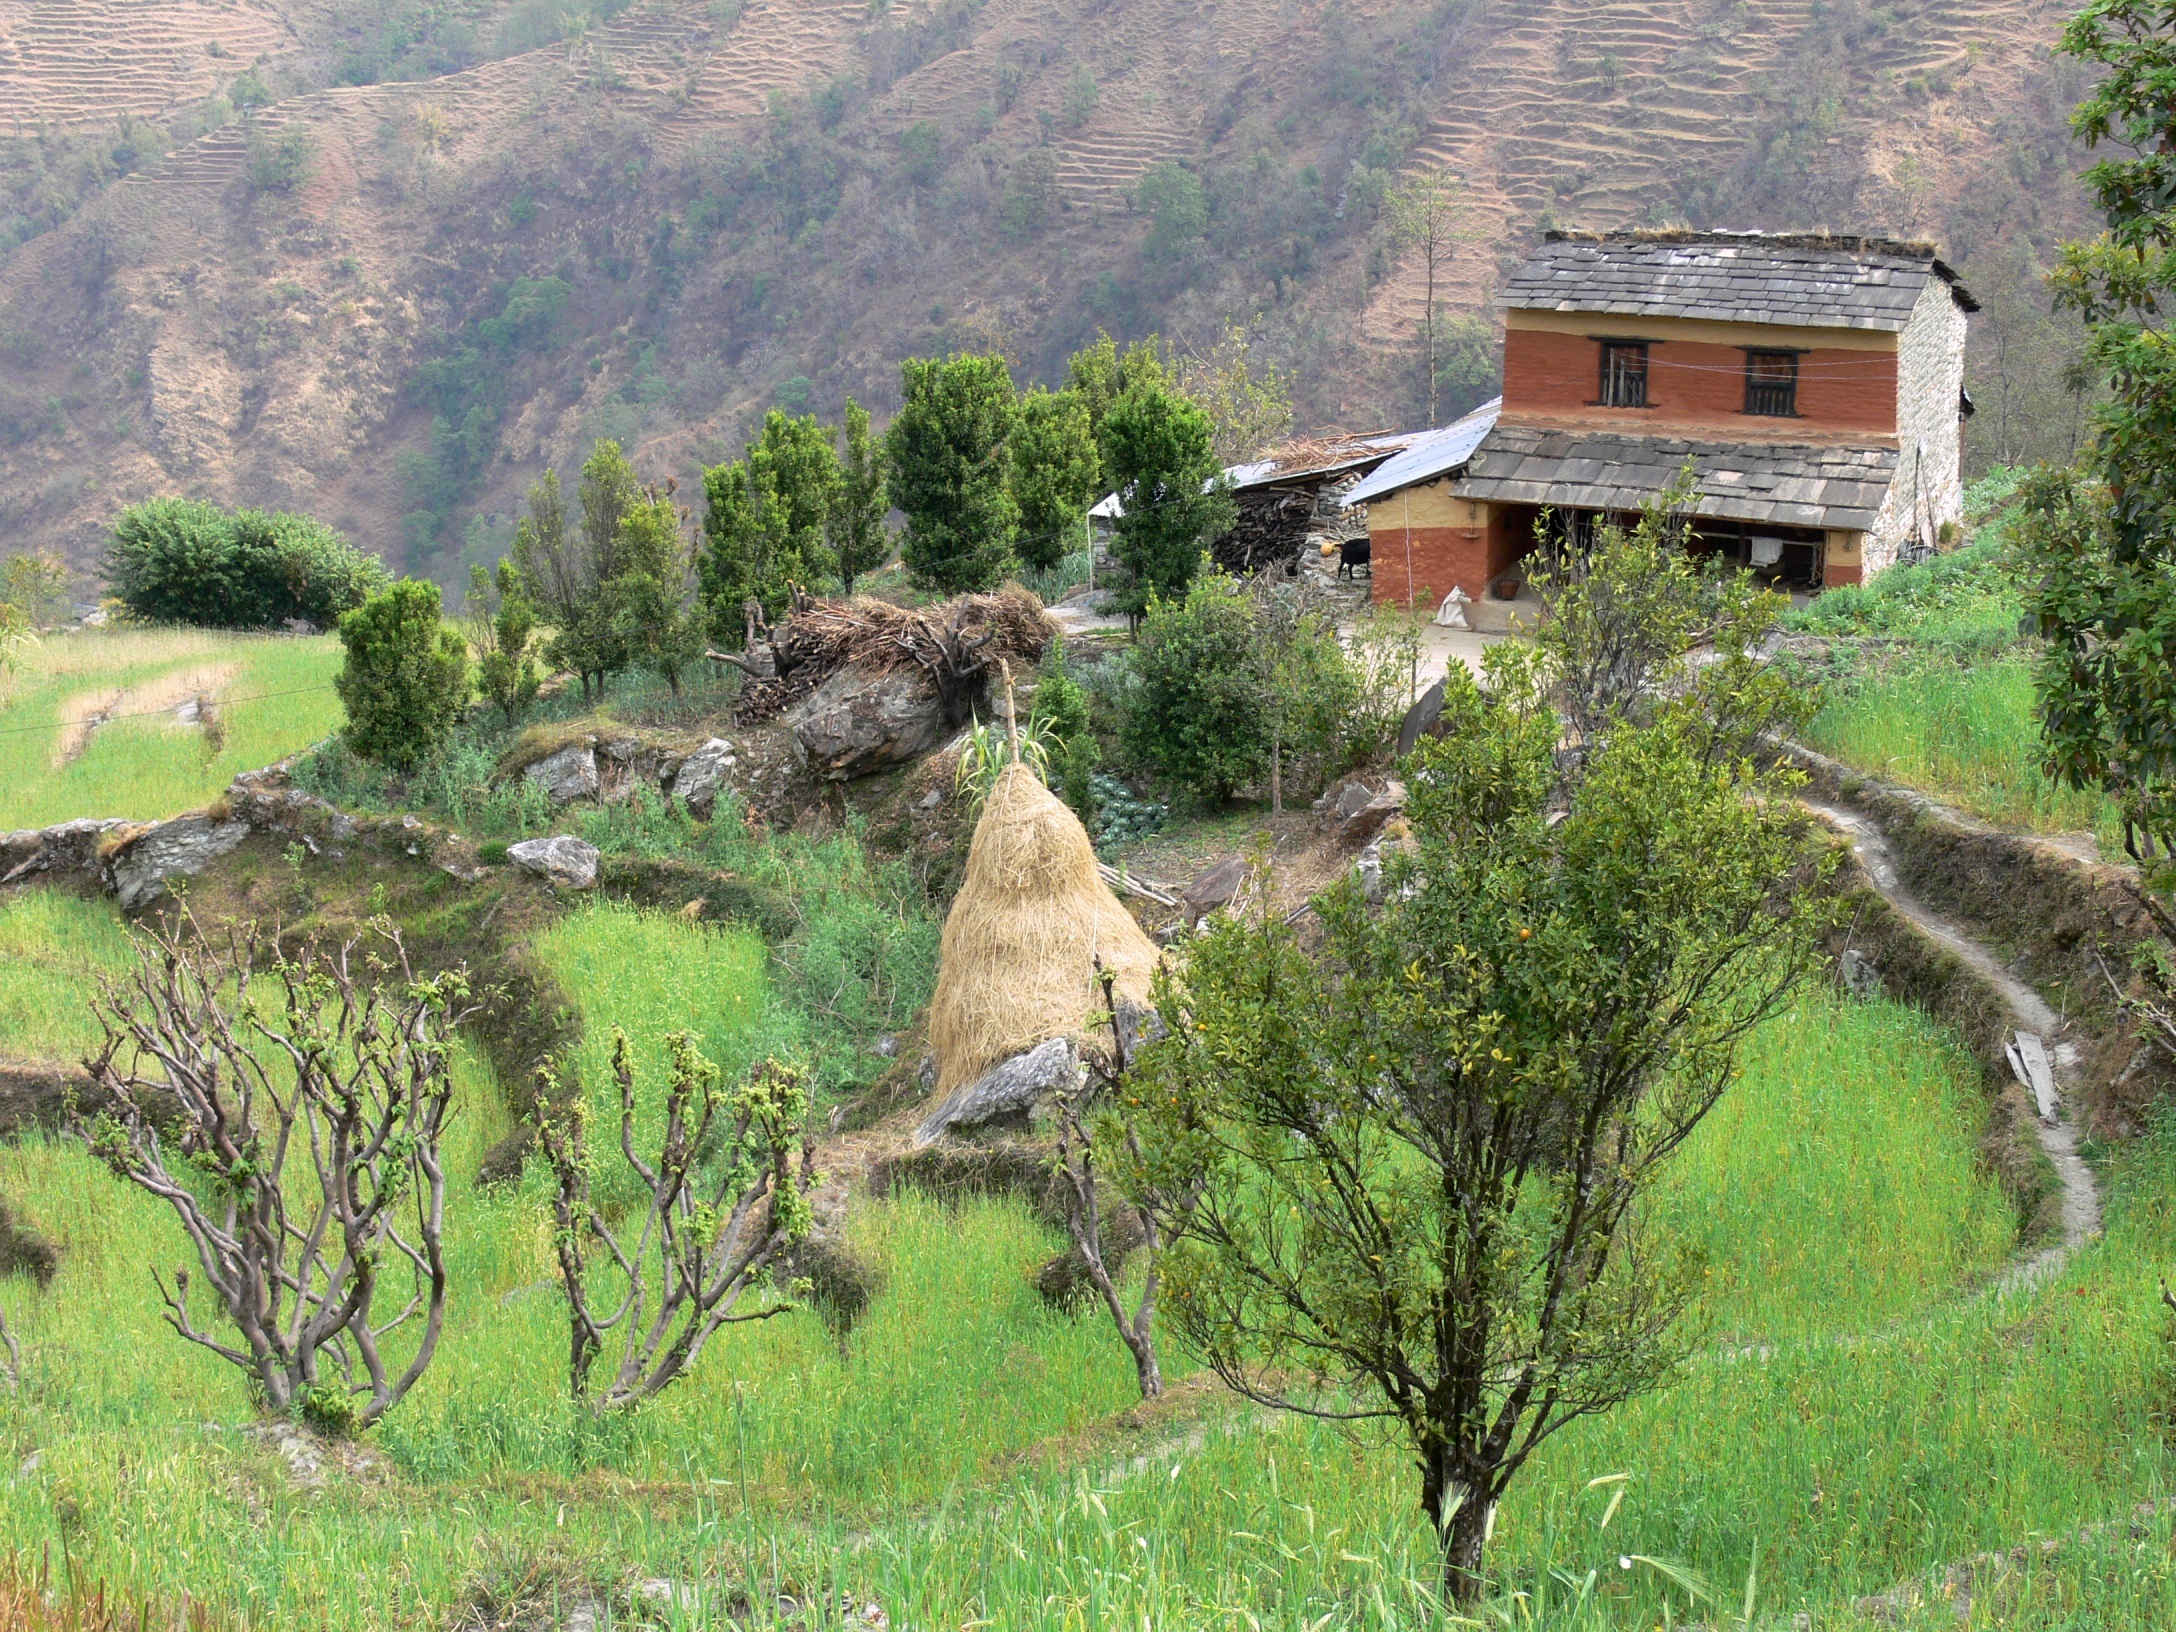
tree, wilderness, mountain, countryside, house, village, jungle, nepal, rural area, rice fields, geological phenomenon